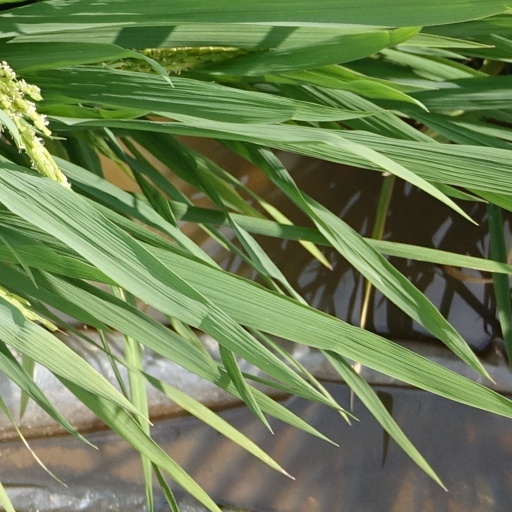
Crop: rice